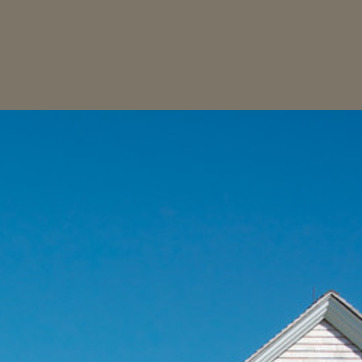
Material: sky